Vikingskipet

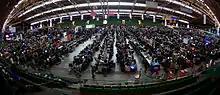
The Gathering during 2009

The venue has a floor area of and a volume of . The hall has a spectator capacity of 10,600 people, of which 2,000 can be seated. During the Olympics, this included 250 VIP seats, 250 press seats and 100 commentator seats. Access to the inner ring can be provided via an underpass. Lighting is provided at 1,400 lux, while the venue has a ventilation system capable of both heating and cooling, as well as de-moisturizing, and both re-use and circulation of air. The refrigeration unit uses an ammonia and saline solution, which is transported in pipes within the concrete, which allows for an ice temperature of between −5.5 and −6.5 degrees Celsius (22 and 20 °F). The heat from the refrigerating unit can be reused.